Flyvefisken-class patrol vessel

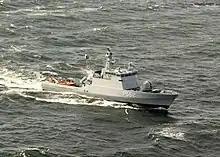
HDMS "Viben" (P562).

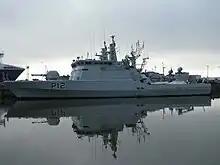
LVS "Dzūkas" (P12).

The Flyvefisken"-class patrol vessels ("Flying fish" in Danish) are warships of the Royal Danish Navy. The class is also known as the Standard Flex 300 or SF300 class. The five vessels sold to the Portuguese Navy are locally referred as Tejo" class.